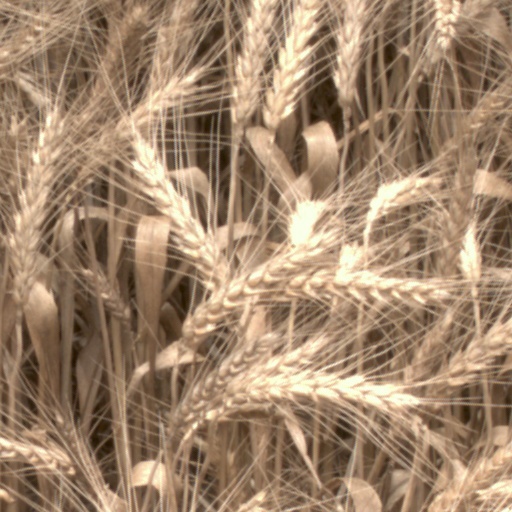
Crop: wheat